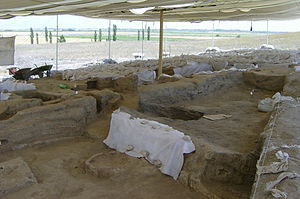
Çatalhöyük / Udgravninger
Udgravning ved Çatalhöyük.
Çatalhöyük er en høj på den anatolske højslette med resterne af en af verdens første byer. Området ligger sydøst for byen Konya. Çatalhöyük har været beboet i den yngre stenalder. Der er dyrket for eksempel hvede og holdt tamfår og tamgeder, men der har stadig været jagt på blandt andet urokser.